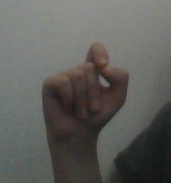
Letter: fa